Titanium

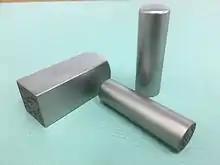
Titanium sealing stamps

Because titanium alloys have high tensile strength to density ratio, high corrosion resistance, fatigue resistance, high crack resistance, and ability to withstand moderately high temperatures without creeping, they are used in aircraft, armor plating, naval ships, spacecraft, and missiles. For these applications, titanium is alloyed with aluminium, zirconium, nickel, vanadium, and other elements to manufacture a variety of components including critical structural parts, landing gear, firewalls, exhaust ducts (helicopters), and hydraulic systems. In fact, about two thirds of all titanium metal produced is used in aircraft engines and frames. The titanium 6AL-4V alloy accounts for almost 50% of all alloys used in aircraft applications.